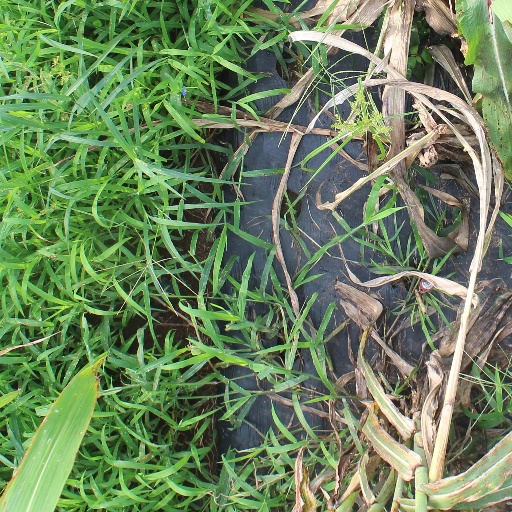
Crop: sorghum